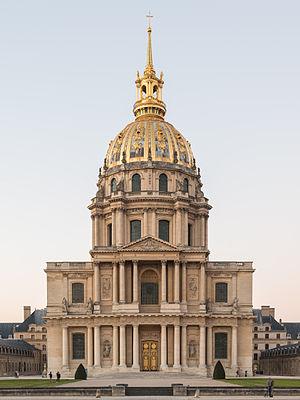
L’hôtel des Invalides est un monument parisien dont la construction fut ordonnée par Louis XIV par l'édit royal du 24 février 1670, pour abriter les invalides de ses armées. Aujourd'hui, il accueille toujours des invalides, mais également la cathédrale Saint-Louis des Invalides, plusieurs musées et une nécropole militaire avec notamment le tombeau de Napoléon Iᵉʳ. C'est aussi le siège de hautes autorités militaires, comme le gouverneur militaire de Paris et rassemble beaucoup d'organismes dédiés à la mémoire des anciens combattants ou le soutien aux soldats blessés.
Le nom de Grand Siècle désigne en France le XVIIᵉ siècle. D'abord employé pour désigner le règne de Louis XIV, l'historiographie l'applique aujourd'hui à une période plus longue qui englobe tout le XVIIᵉ siècle et court du règne d'Henri IV – qui voit le rétablissement de l'autorité royale et la fin des guerres de religion – jusqu'à la mort de Louis XIV, soit de 1589 à 1715. Pendant cette période marquée par l'absolutisme monarchique, le royaume de France domine ou, à défaut, marque durablement l'Europe grâce à son expansion militaire et par son influence culturelle de plus en plus prégnante. Dans la seconde moitié du siècle, les cours d'Europe en quête de rayonnement, princières ou royales, prennent pour modèle celle du « Roi Soleil » et ses attributs. La langue, l'art, la mode et la littérature français se diffusent à travers l'Europe. La très prégnante influence française sur l'Europe établie au cours du Grand Siècle marquera aussi profondément tout le XVIIIᵉ siècle des Lumières.
Louis XIV, dit Louis le Grand ou le Roi-Soleil, né le 5 septembre 1638 au château Neuf de Saint-Germain-en-Laye et mort le 1ᵉʳ septembre 1715 à Versailles, est un roi de France et de Navarre. Son règne s'étend du 14 mai 1643 — sous la régence de sa mère Anne d'Autriche jusqu'au 7 septembre 1651 — à sa mort en 1715. Son règne de 72 ans est l'un des plus longs de l'histoire d'Europe et le plus long de l'histoire de France.
Le toit est la surface ou couverture couvrant la partie supérieure d'un édifice, permettant principalement de protéger son intérieur contre les intempéries et l'humidité.